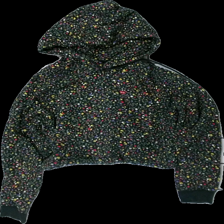
View: front
Type: Hoodie
Category: Ladies
Brand: Levi'S
Colors: Multicolor, Black, Yellow, Purple
Material: 100% cott
Pattern: Floral print
Cut: Cropped
Size: XS
Season: All
Trend: 90s
Price range: 50-100
Recommended usage: Reuse